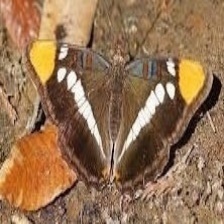
Species: Iphiclus sister